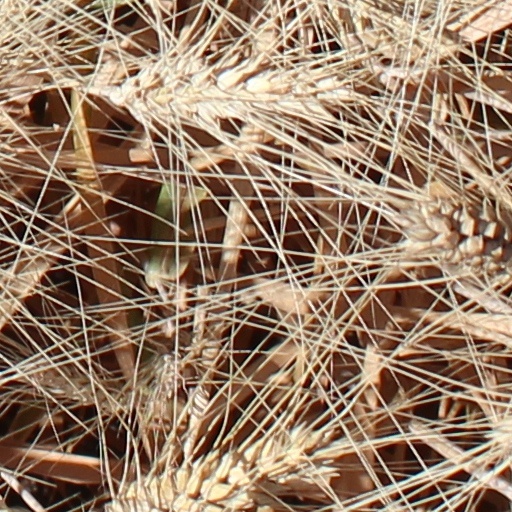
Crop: wheat